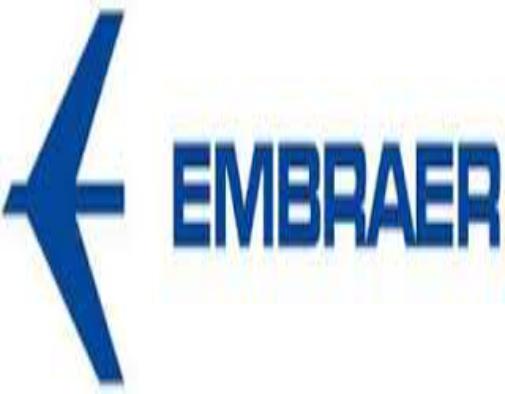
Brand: Embraer
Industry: Transportation